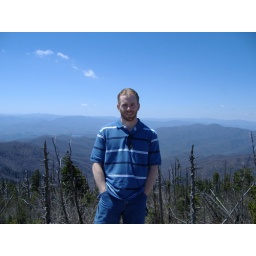
Jon standing near the top of the mountain